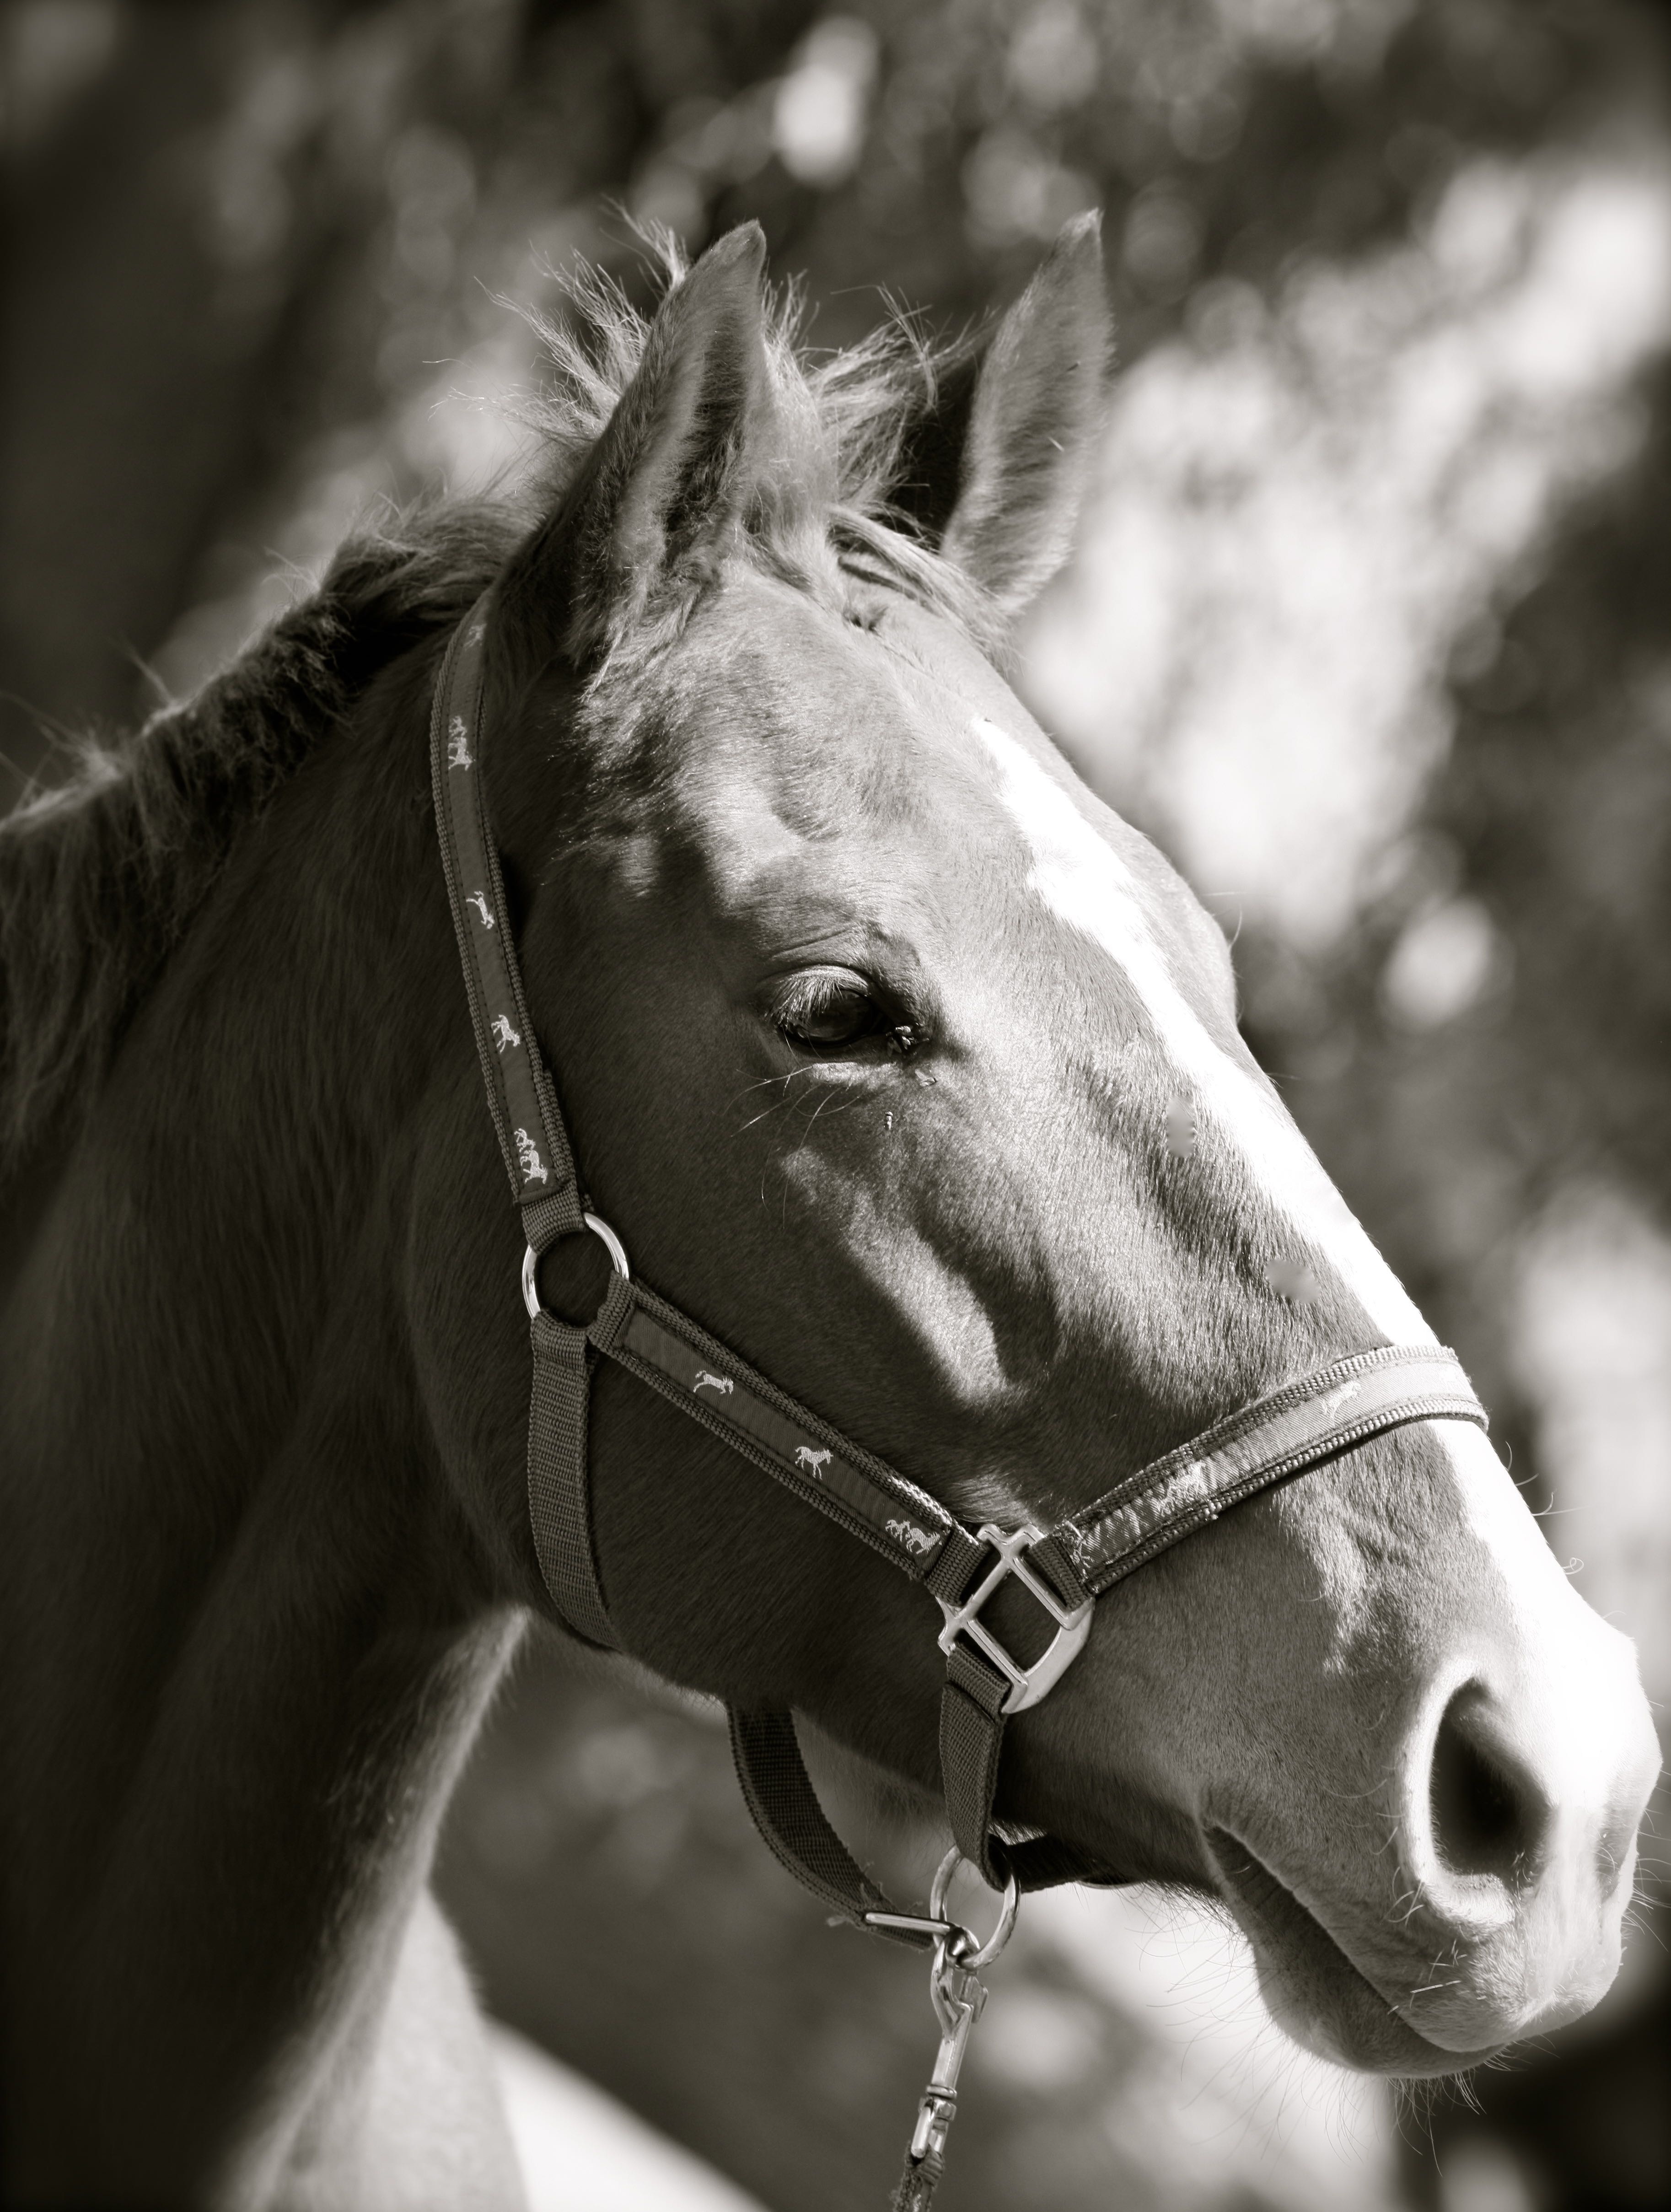
black and white, white, photography, horse, mammal, stallion, mane, black, monochrome, black white, close up, bridle, thoroughbred, head, mare, halter, monochrome photography, horse like mammal, mustang horse